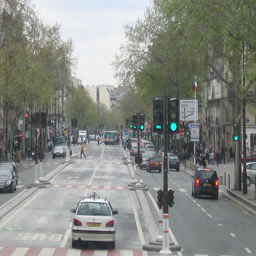
A street with cars divided by traffic signals and lined with trees, sidewalk, people, and shops.
a street with a lot of traffic and some green lights
A city street filled with traffic and line with traffic lights.
Cars start to move forward as the traffic light signal to go
A car drives down the street in a downtown overseas city